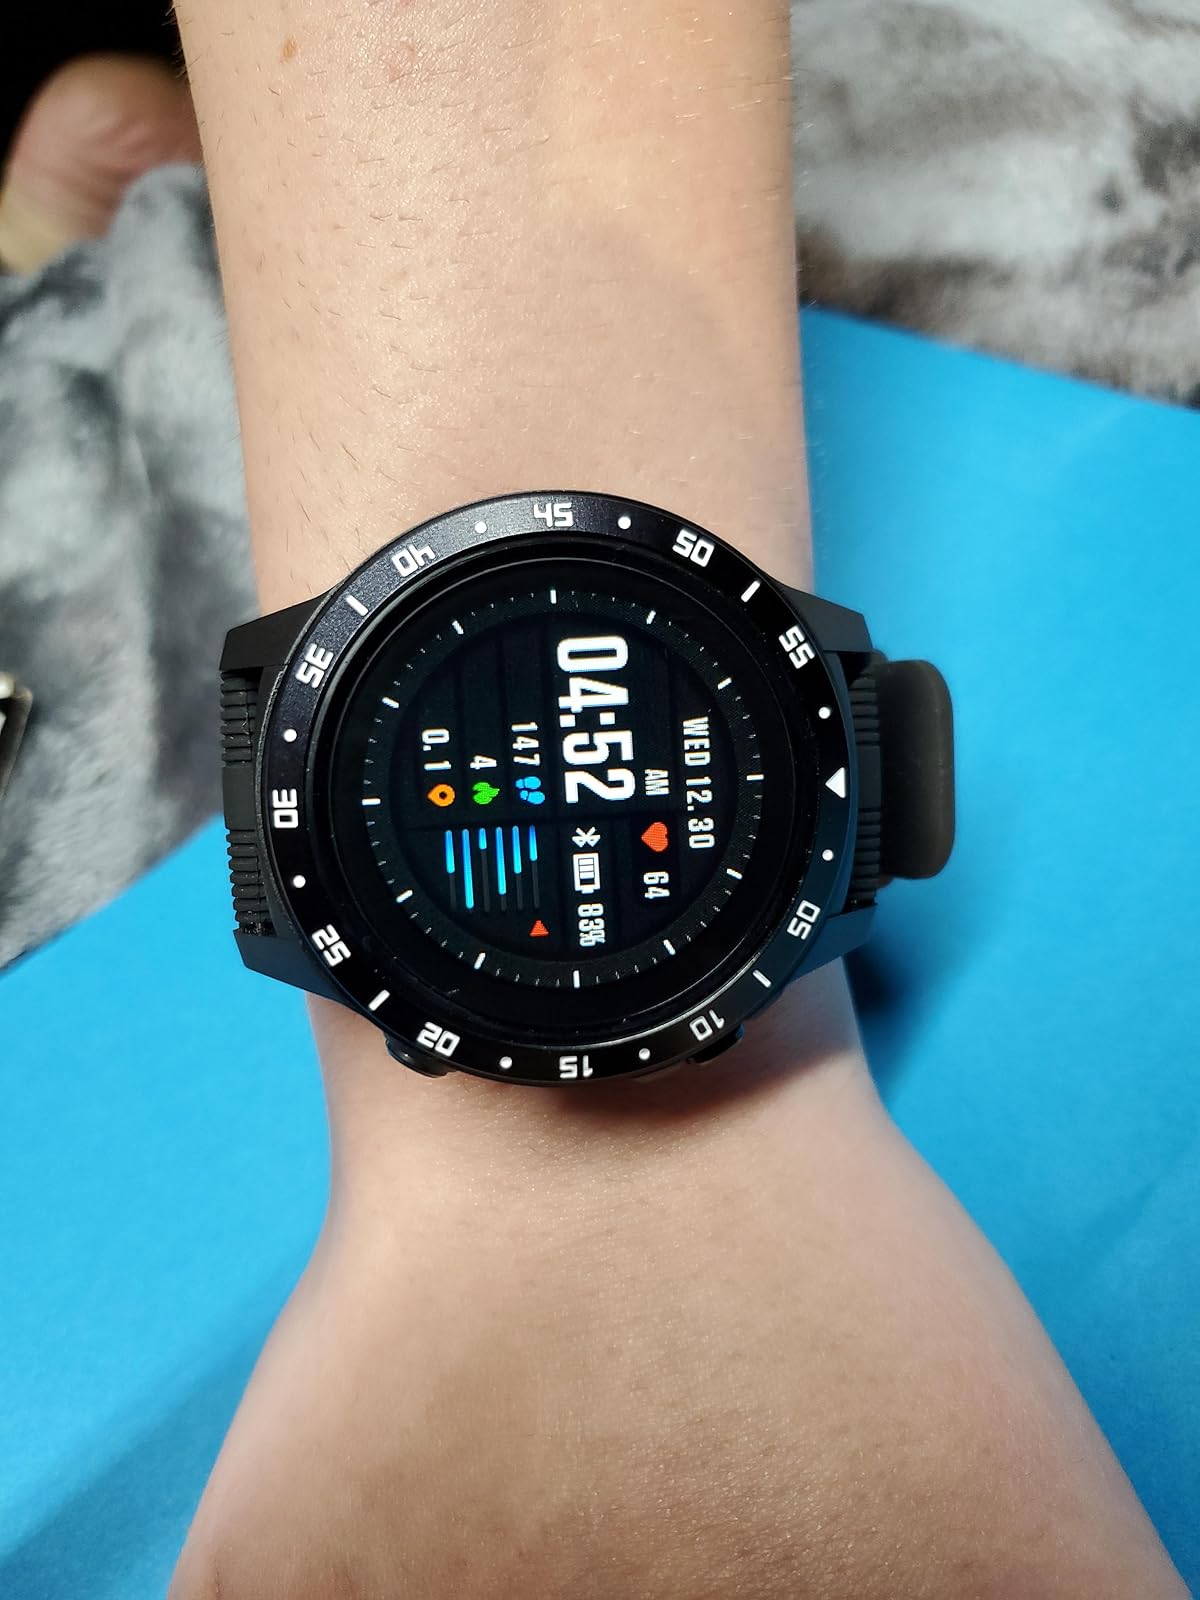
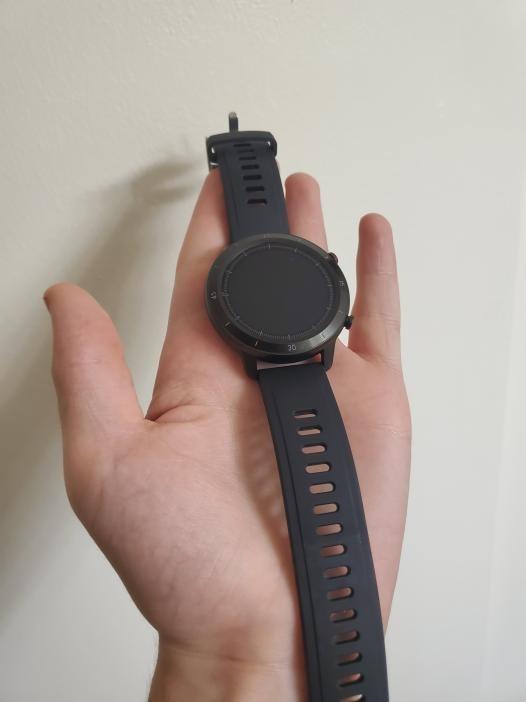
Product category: smartwatch
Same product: no